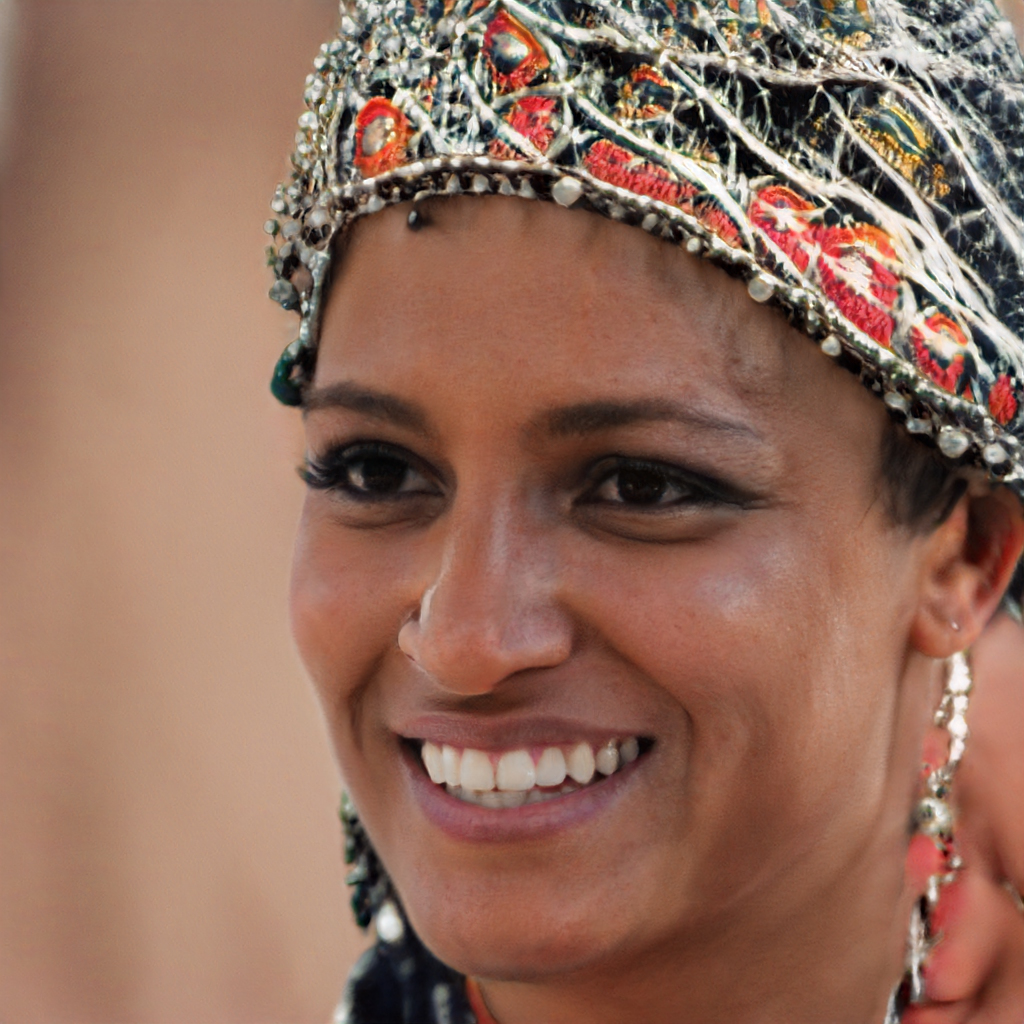
Gender: Female